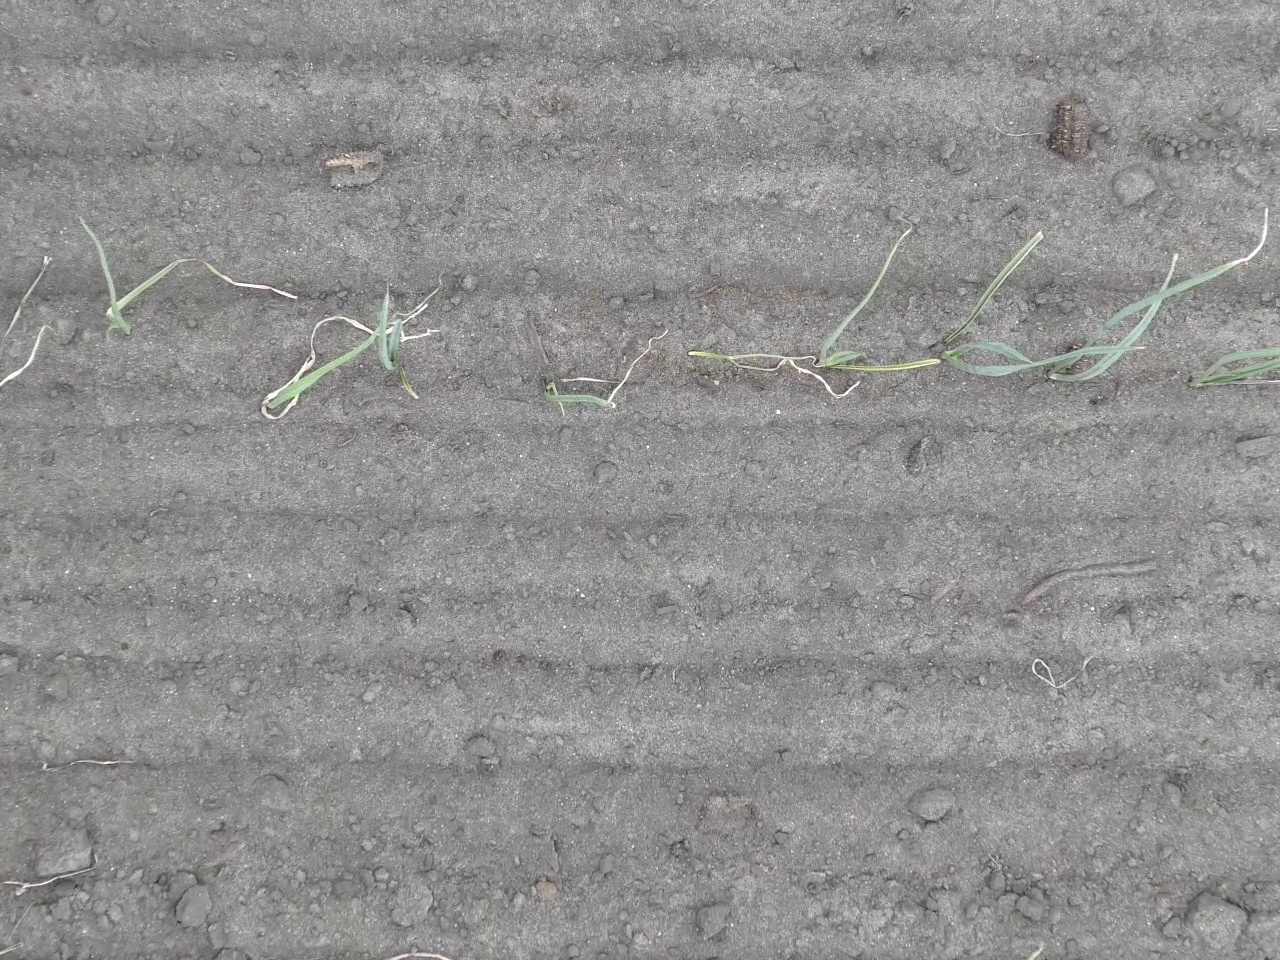
Crop: leek
Objects: leek, leek, leek, leek, leek, leek, leek, leek, stem_leek, stem_leek, stem_leek, stem_leek, stem_leek, stem_leek, stem_leek, stem_leek, stem_leek